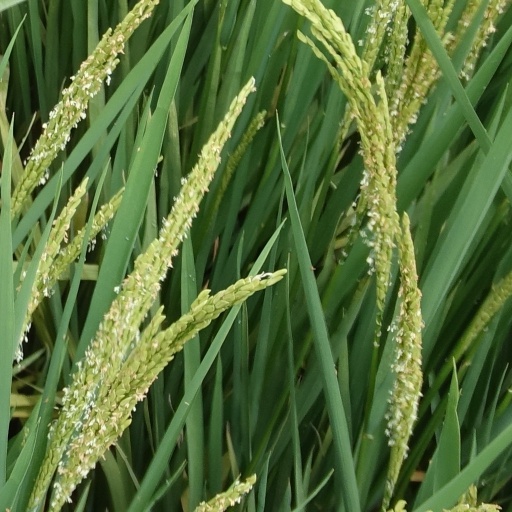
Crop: rice